Accona Desert

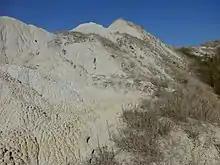
Close view of some biancanas in the Leonina site

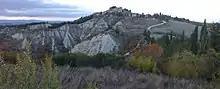
View of the gully heads ("calanchi") undercutting the medieval center of "Chiusure" ("Asciano"). To the far left is visible the tower at the entrance of the Abbey of "Monte Oliveto Maggiore" (the original Accona site)

Archaeological maps of the Siena province show that the Crete Senesi area was inhabited in Etruscan and Roman times. Almost every slope contains remnants of that period. The periods of the Barbarian invasions, the Gothic wars, and the Justinian plague caused a demographic decline which reduced the anthropic impact on the environment and favored the natural reforestation of the area. Nevertheless, in the seventh century Asciano was already a "Curtis Regia." It was a village with a territory where agriculture and animal husbandry coexisted with hunting reserves used by the Lombard lords. In the 10th century, documents show Leonina, too, as "Curtis". Other rudimentary documentation testifies to the existence of a settlement in Leonina. At the time of the Black Death, (1348 with several returns of the plague in the following 60–70 years ) Leonina's population halved from more than 150-160 to about 60 at the beginning of 1400. This fate was common to Siena, Asciano and the whole territory of the Sienese Republic: Siena's population fell from about 50,000 before the Black Death to 14-16,000 in 1400-1450 (Ginatempo, 1990) and returned to pre-plague levels only at the end of the 20th century.